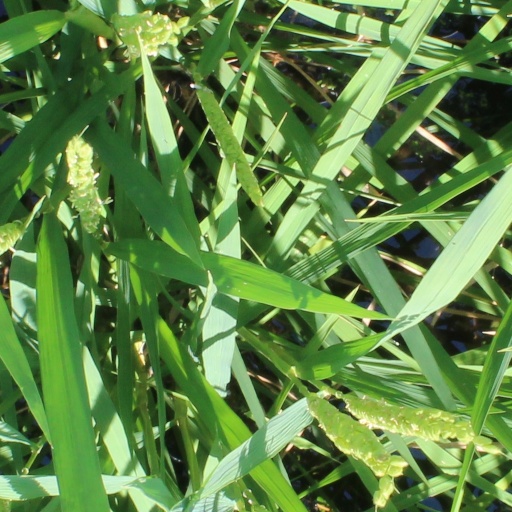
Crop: rice